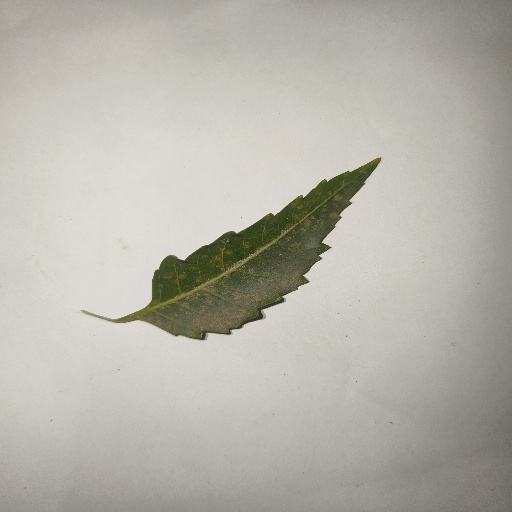
Species: Neem
Leaf condition: Powdery Mildew